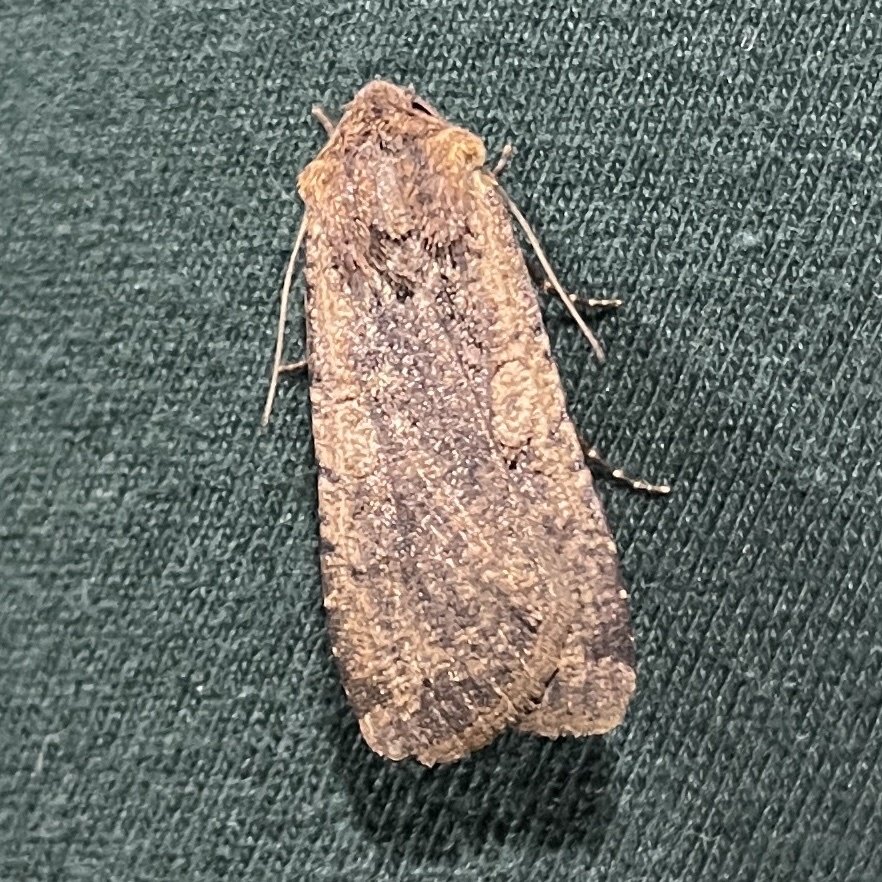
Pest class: cutworms